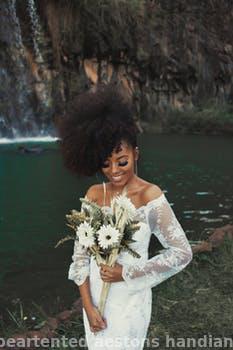
Label: Watermark